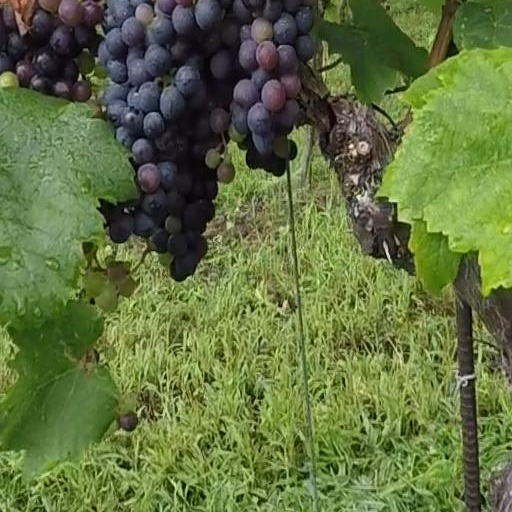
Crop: grape